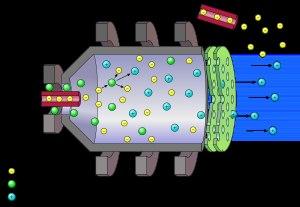
Un moteur ionique est un moteur qui produit sa force de propulsion en accélérant des ions à très haute vitesse. En pratique ce terme désigne le moteur ionique utilisant des grilles polarisées et s'oppose à l'autre grande catégorie de moteur ionique : le propulseur à effet Hall. Le moteur ionique se range dans la famille des propulseurs électriques c'est-à-dire des moteurs dont l'énergie est d'origine électrique et fournie par une source externe par opposition aux moteurs-fusées classiques qui tirent leur énergie des réactions chimiques ou des ergols. C'est un propulseur électromagnétique car l'accélération des ions est obtenue à l'aide d'un champ électrique.